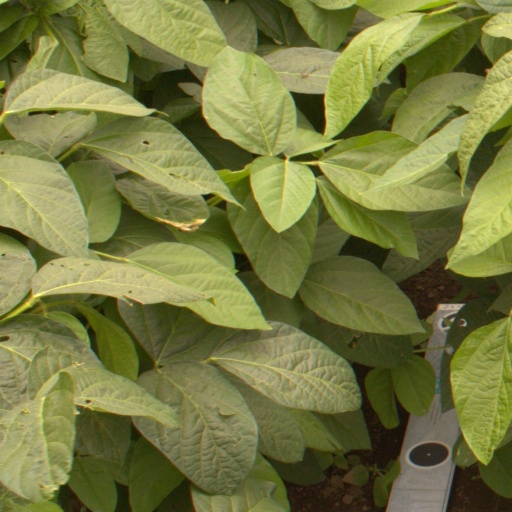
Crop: soybean